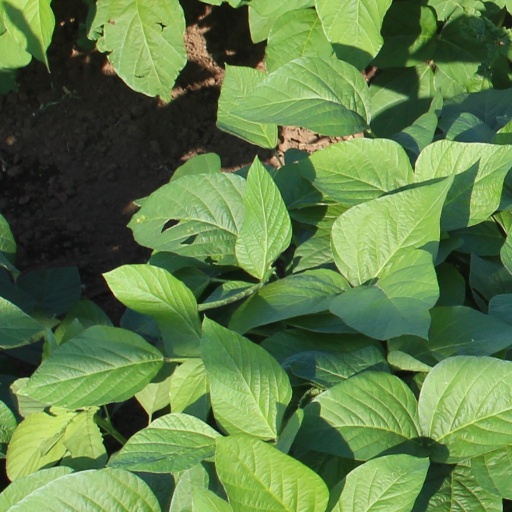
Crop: soybean